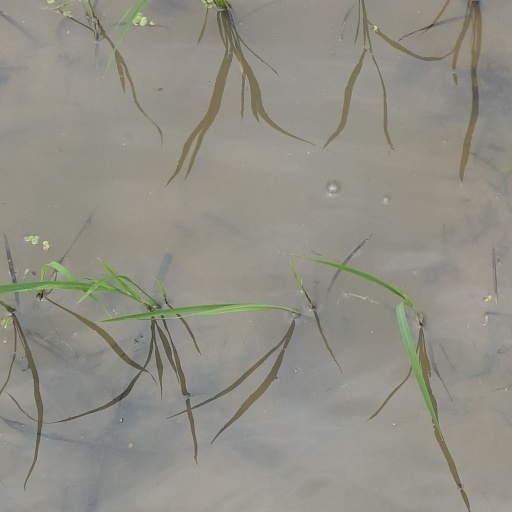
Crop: rice